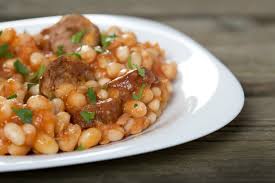
Yemek: kuru_fasulye